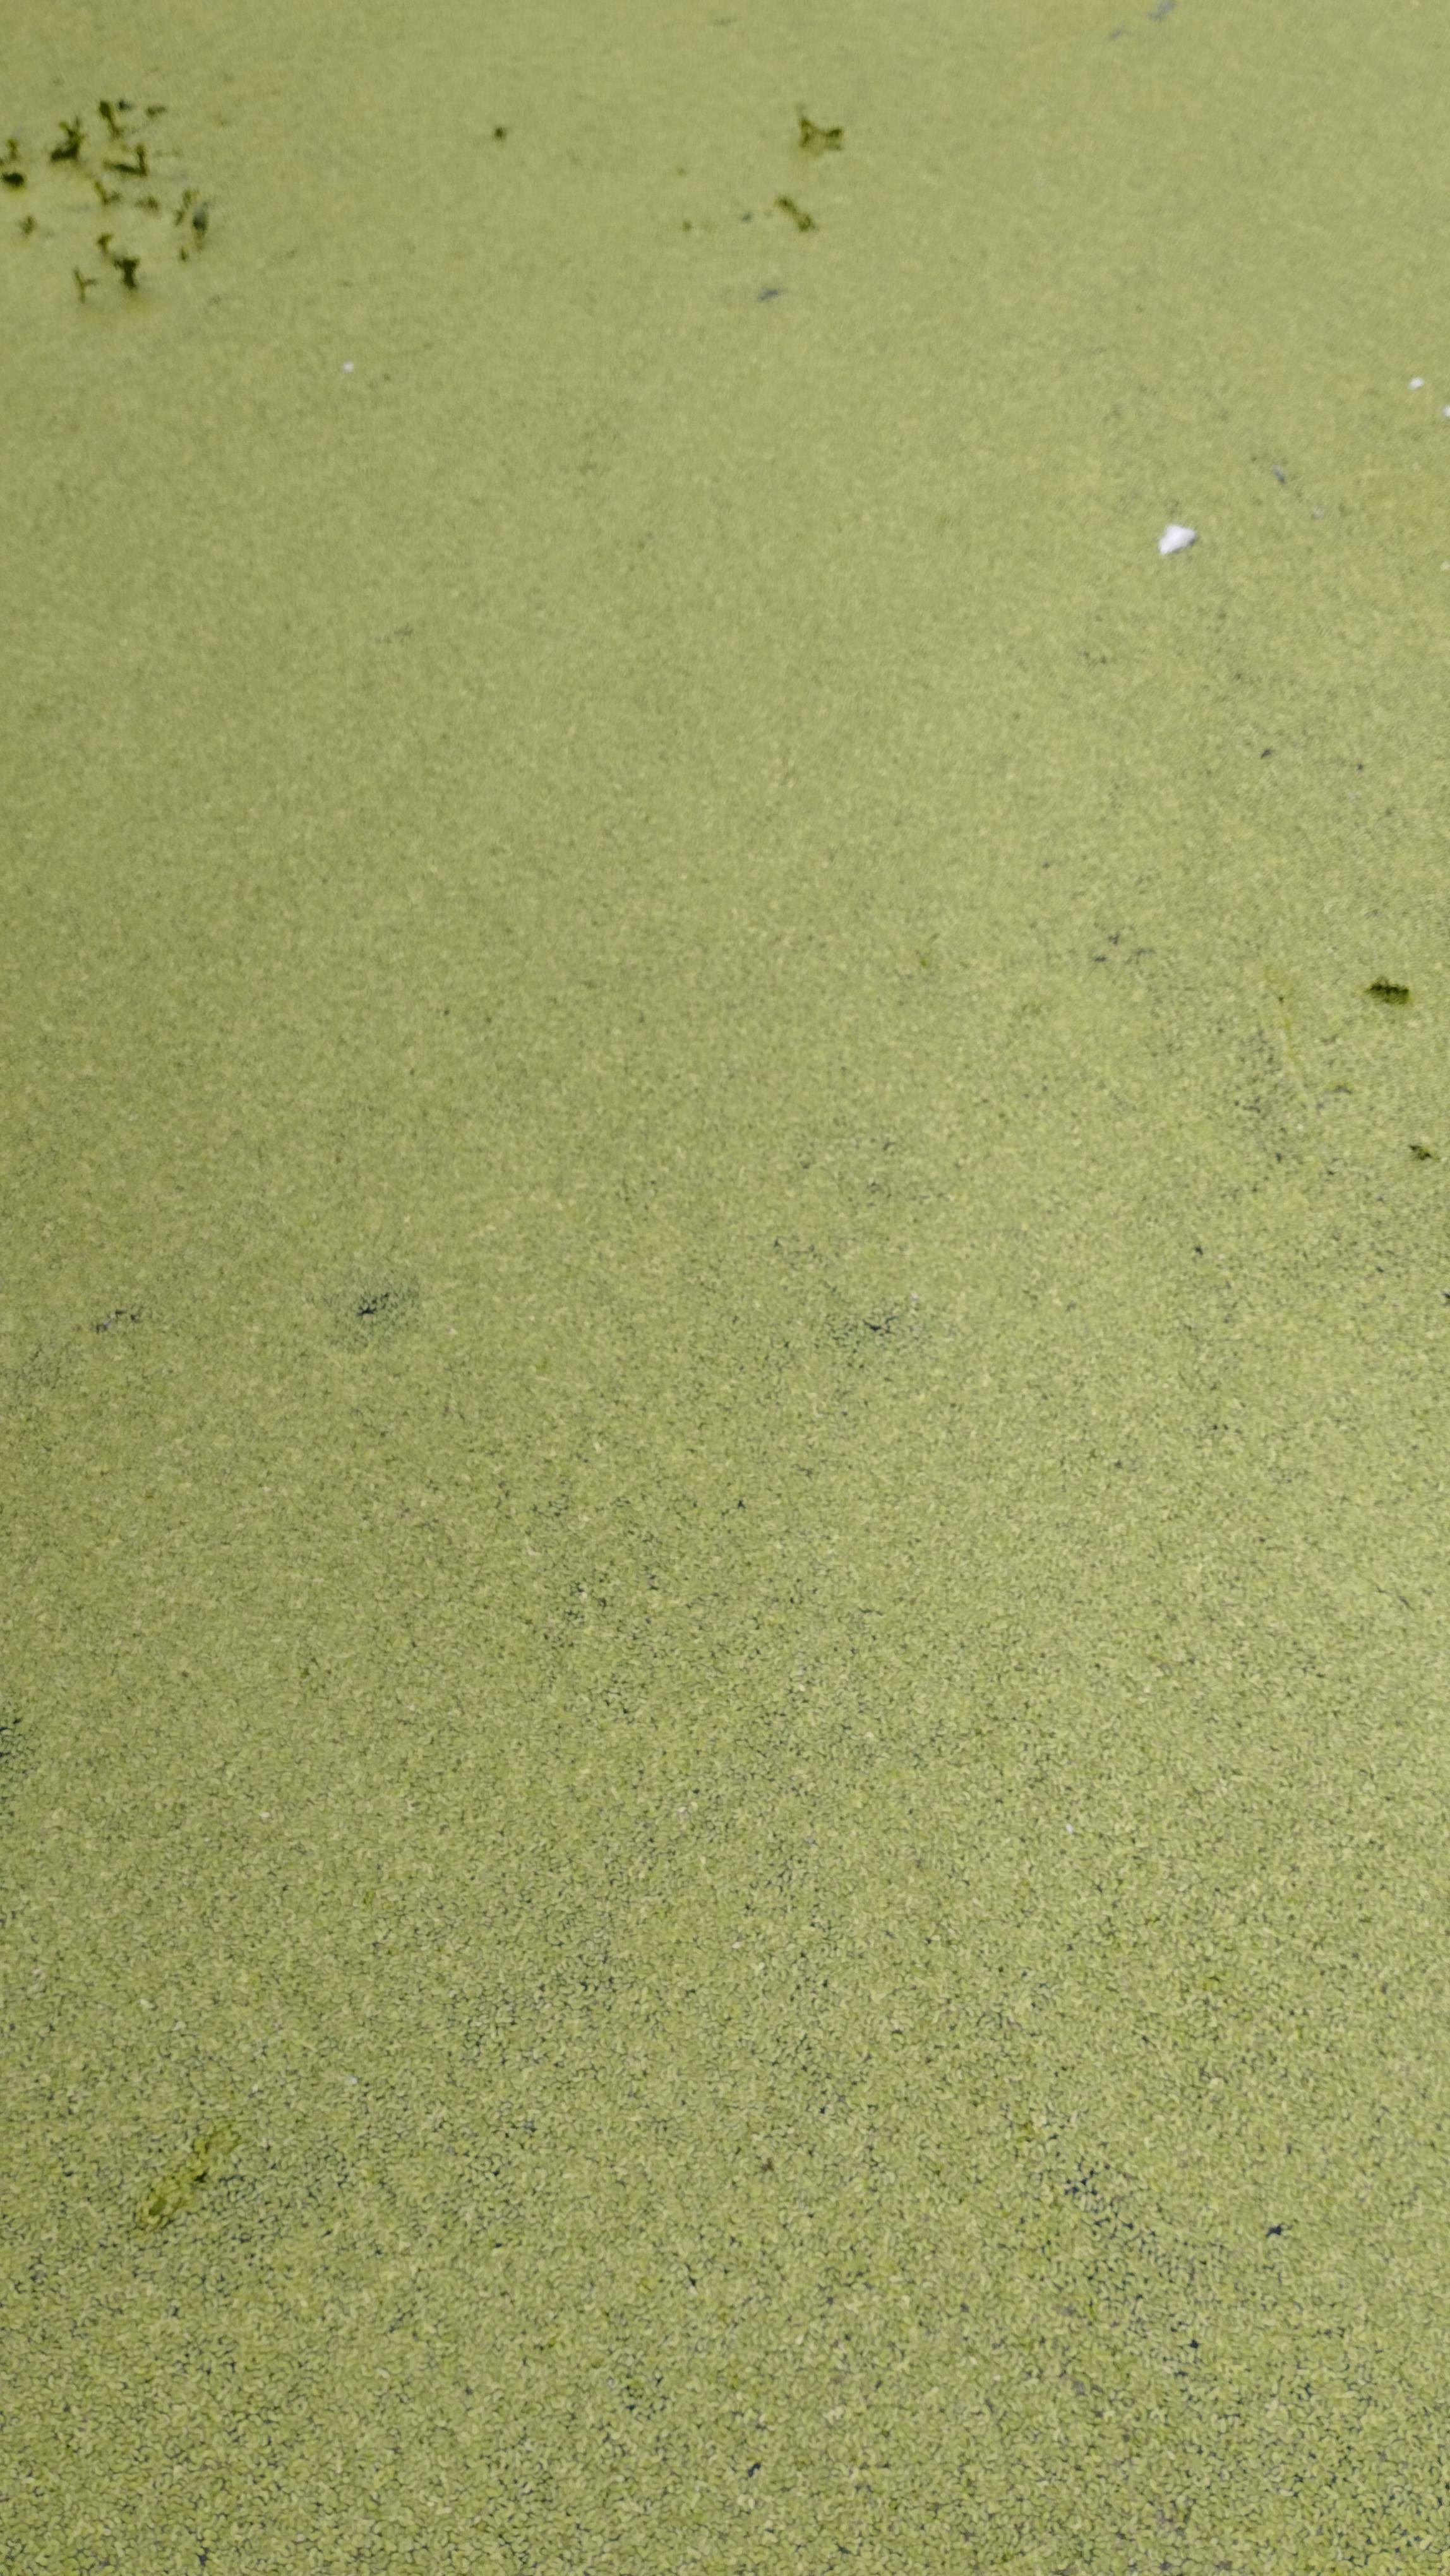
Species: Common Duckweeds (Lemna minor)